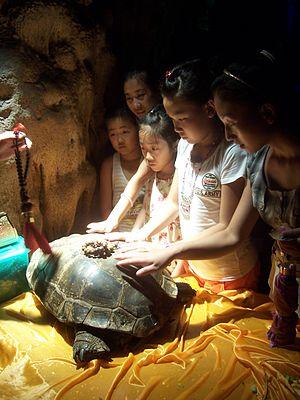
Famille touchant un tortue pluri-centanaire à Giulin (Grotte de la flûte de roseau - Chine). La tortue est un symbole de longévité.
La tortue apparaît aussi bien dans l'art que dans la culture populaire et revêt des symboliques différentes selon la culture de chaque région. Symbole de lenteur en Europe occidentale, elle se fait l'allégorie du monde en Chine.
Les Tortues, ou Chéloniens, forment un ordre de reptiles dont la caractéristique est d'avoir une carapace. Il existe actuellement 343 espèces recensées possédant des caractéristiques diverses, mais toutes se distinguent des autres reptiles par une carapace qui est constituée d'un plastron au niveau du ventre et d'une dossière sur le dessus, reliés par deux ponts sur les côtés du corps. On les sépare traditionnellement en trois groupes : les tortues terrestres, les tortues aquatiques, ou tortues dulçaquicoles, et les tortues marines.